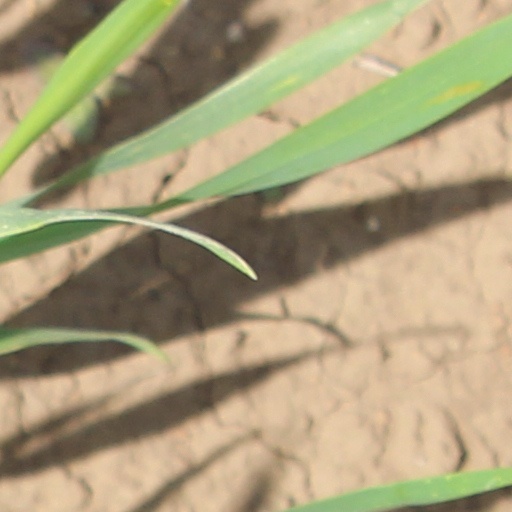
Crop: wheat